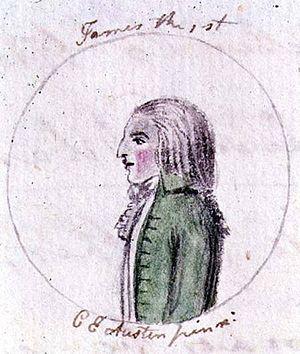
Jane Austen [ˈd͡ʒeɪn ˈɒstɪn], née le 16 décembre 1775 à Steventon, dans le Hampshire en Angleterre, et morte le 18 juillet 1817 à Winchester, dans le même comté, est une femme de lettres anglaise.
Les Juvenilia de la femme de lettres britannique Jane Austen se composent de l'ensemble formé par ses écrits de jeunesse. Souvent très courtes, ces petites histoires sont pleines d'un humour débridé et incisif qui annonce le style de l'écrivain de la maturité. L'une des œuvres, plus longue, Love and Freindship [sic], prend la forme d'un roman épistolaire, inspiré de ceux de Samuel Richardson ; cette forme sera utilisée ensuite plusieurs fois par Jane Austen, par exemple dans Lady Susan, ou encore, probablement, pour la rédaction initiale de Sense and Sensibility.
L'Histoire de l'Angleterre est une œuvre de 1791 de Jane Austen, écrite alors que l'auteur avait 15 ans. C'est une parodie qui se moque des livres d'histoire alors couramment utilisés dans les salles de classe, tels que L'Histoire de l'Angleterre depuis les premiers âges jusqu'à la mort de Georges II, d'Oliver Goldsmith, écrite en 1771.